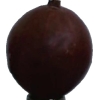
Label: gooseberry